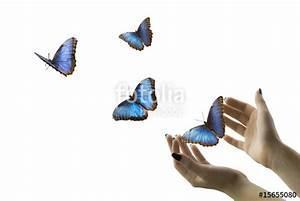
butterfly